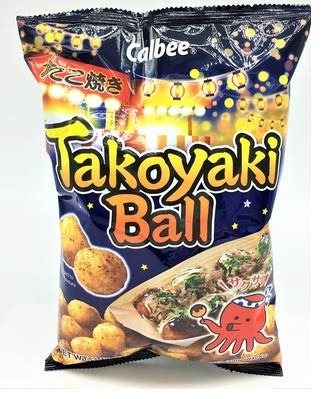
Item Name: Calbee Takoyaki Ball, octopus balls Flavor Corn Snacks 3.17oz, Pack of 6
Value: 3.17
Unit: Ounce

Price: 26.22